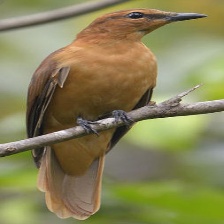
Species: GREAT XENOPS
Scientific name: MEGAXENOPS PARNAGUAE